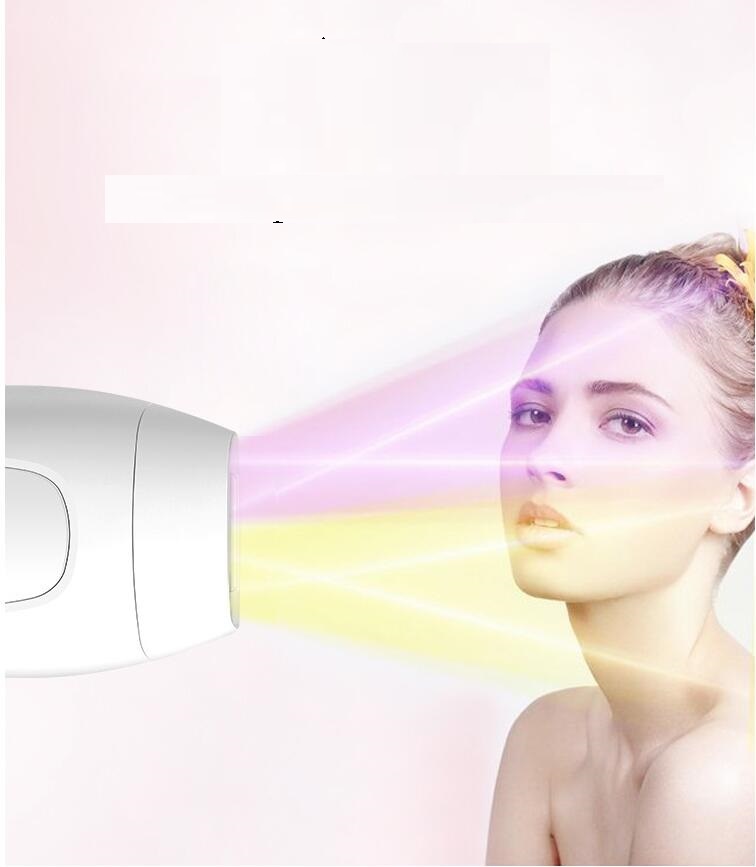
Laser Hair Removal Device for Underarms and Bikini Area
Brand: J&N
Discover the future of hair removal with our state-of-the-art Laser Hair Removal Device . Designed for whole body care , this innovative device is perfect for achieving smooth, hair-free skin in the comfort of your own home. This device operates at a wavelength of 400-1200 , ensuring effective hair removal for various skin types. Although it does not feature a freezing point function, its advanced technology guarantees a comfortable experience while you achieve the silky-smooth results you desire. Crafted from high-quality ABS material, this durable device is designed to last. Equipped to handle a power supply mode of AC and suitable for a rated voltage of 100V-240V , it’s perfect for international use. With a rated power of 50/6 , it delivers efficient performance every time. Choose from a variety of colors including White , Black , and Pink , each available in multiple sizes tailored to your needs (EU, US, UK, AU). This flexibility ensures that you find the perfect match for your style and preferences. Say goodbye to unwanted hair and hello to confidence with our Laser Hair Removal Device . It’s time to embrace a smoother, more radiant you!
Category: Health & Beauty > Personal Care > Shaving & Grooming > Hair Removal > Laser & IPL Hair Removal Devices > Laser Hair Removal Devices